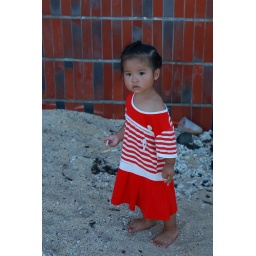
The girl in red island beach